Christina Siggaard

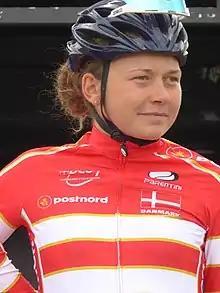
Siggaard at the 2018 European Road Cycling Championships.

Christina Malling Siggaard (born 24 March 1994) is a Danish former professional racing cyclist, who rode professionally between 2014 and 2021 for the Firefighters Upsala CK, , and teams. Siggaard represented Denmark at the 2015 European Games in the women's road race, and also represented Denmark at the UCI Road World Championships and the European Road Championships.